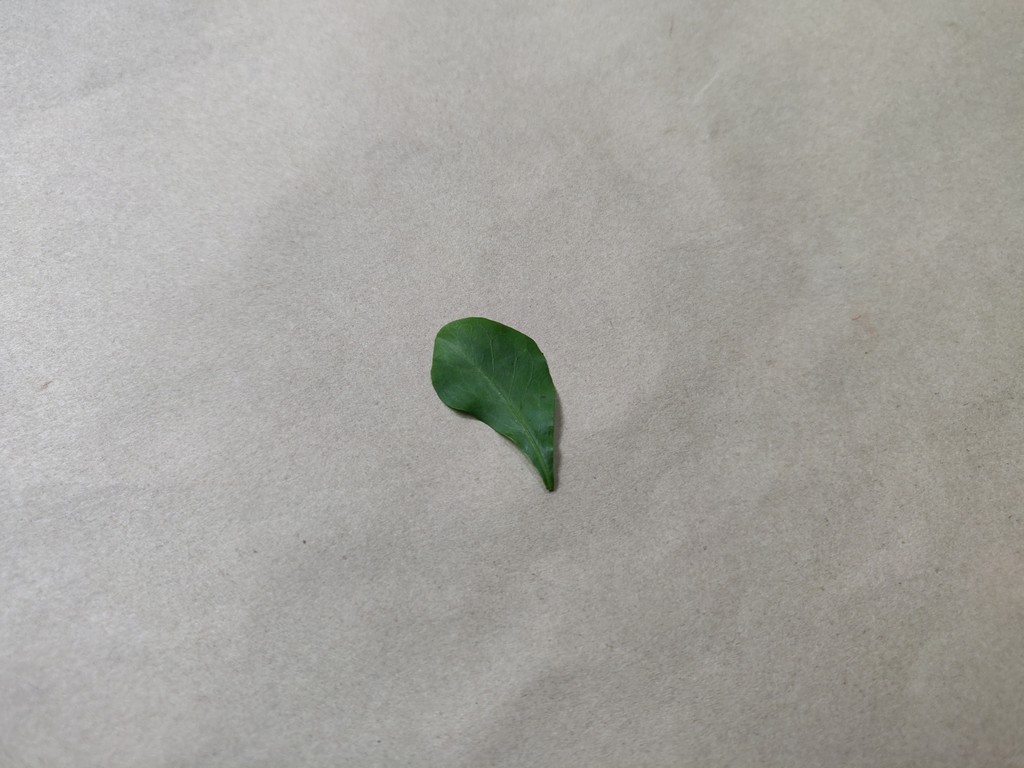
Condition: Healthy
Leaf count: single
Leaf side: front